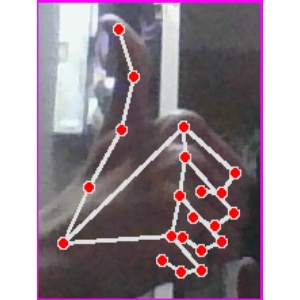
अक्षर: थ